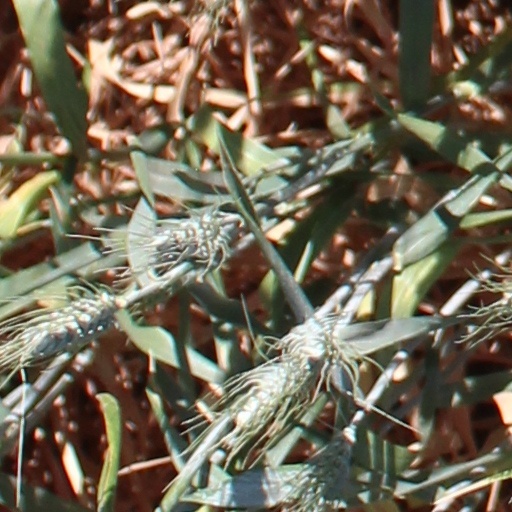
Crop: wheat